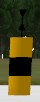
Label: cardinal_west
Descriptions: black band in the middle ||| three horizontal bands: yellow, black, yellow ||| yellow black yellow, three horizontal bands ||| yellow-black-yellow three-band scheme